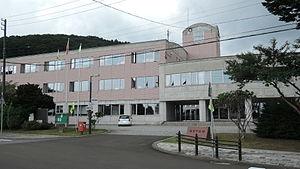
Fukushima est un bourg du district de Matsumae, situé dans la sous-préfecture d'Oshima, sur l'île de Hokkaidō, au Japon.